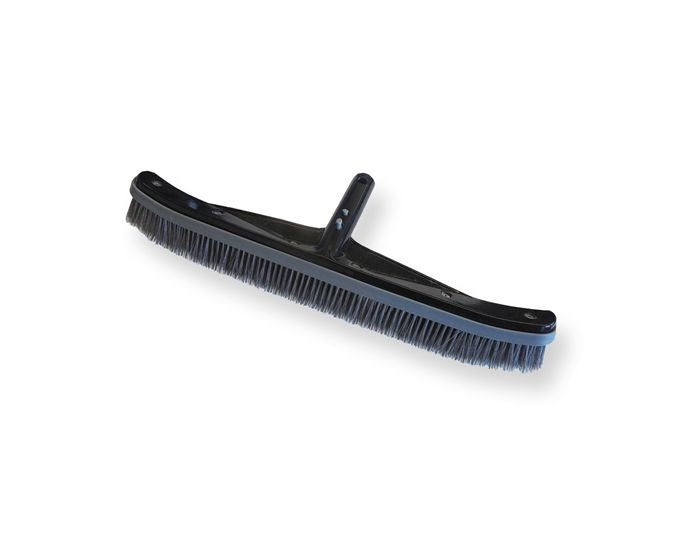
JED Pool Tools Pro 18″ SS Bristle Algae Brush
Brand: Jed Pool Tools
Category: Home & Garden > Pool & Spa > Pool & Spa Accessories > Pool Brushes & Brooms